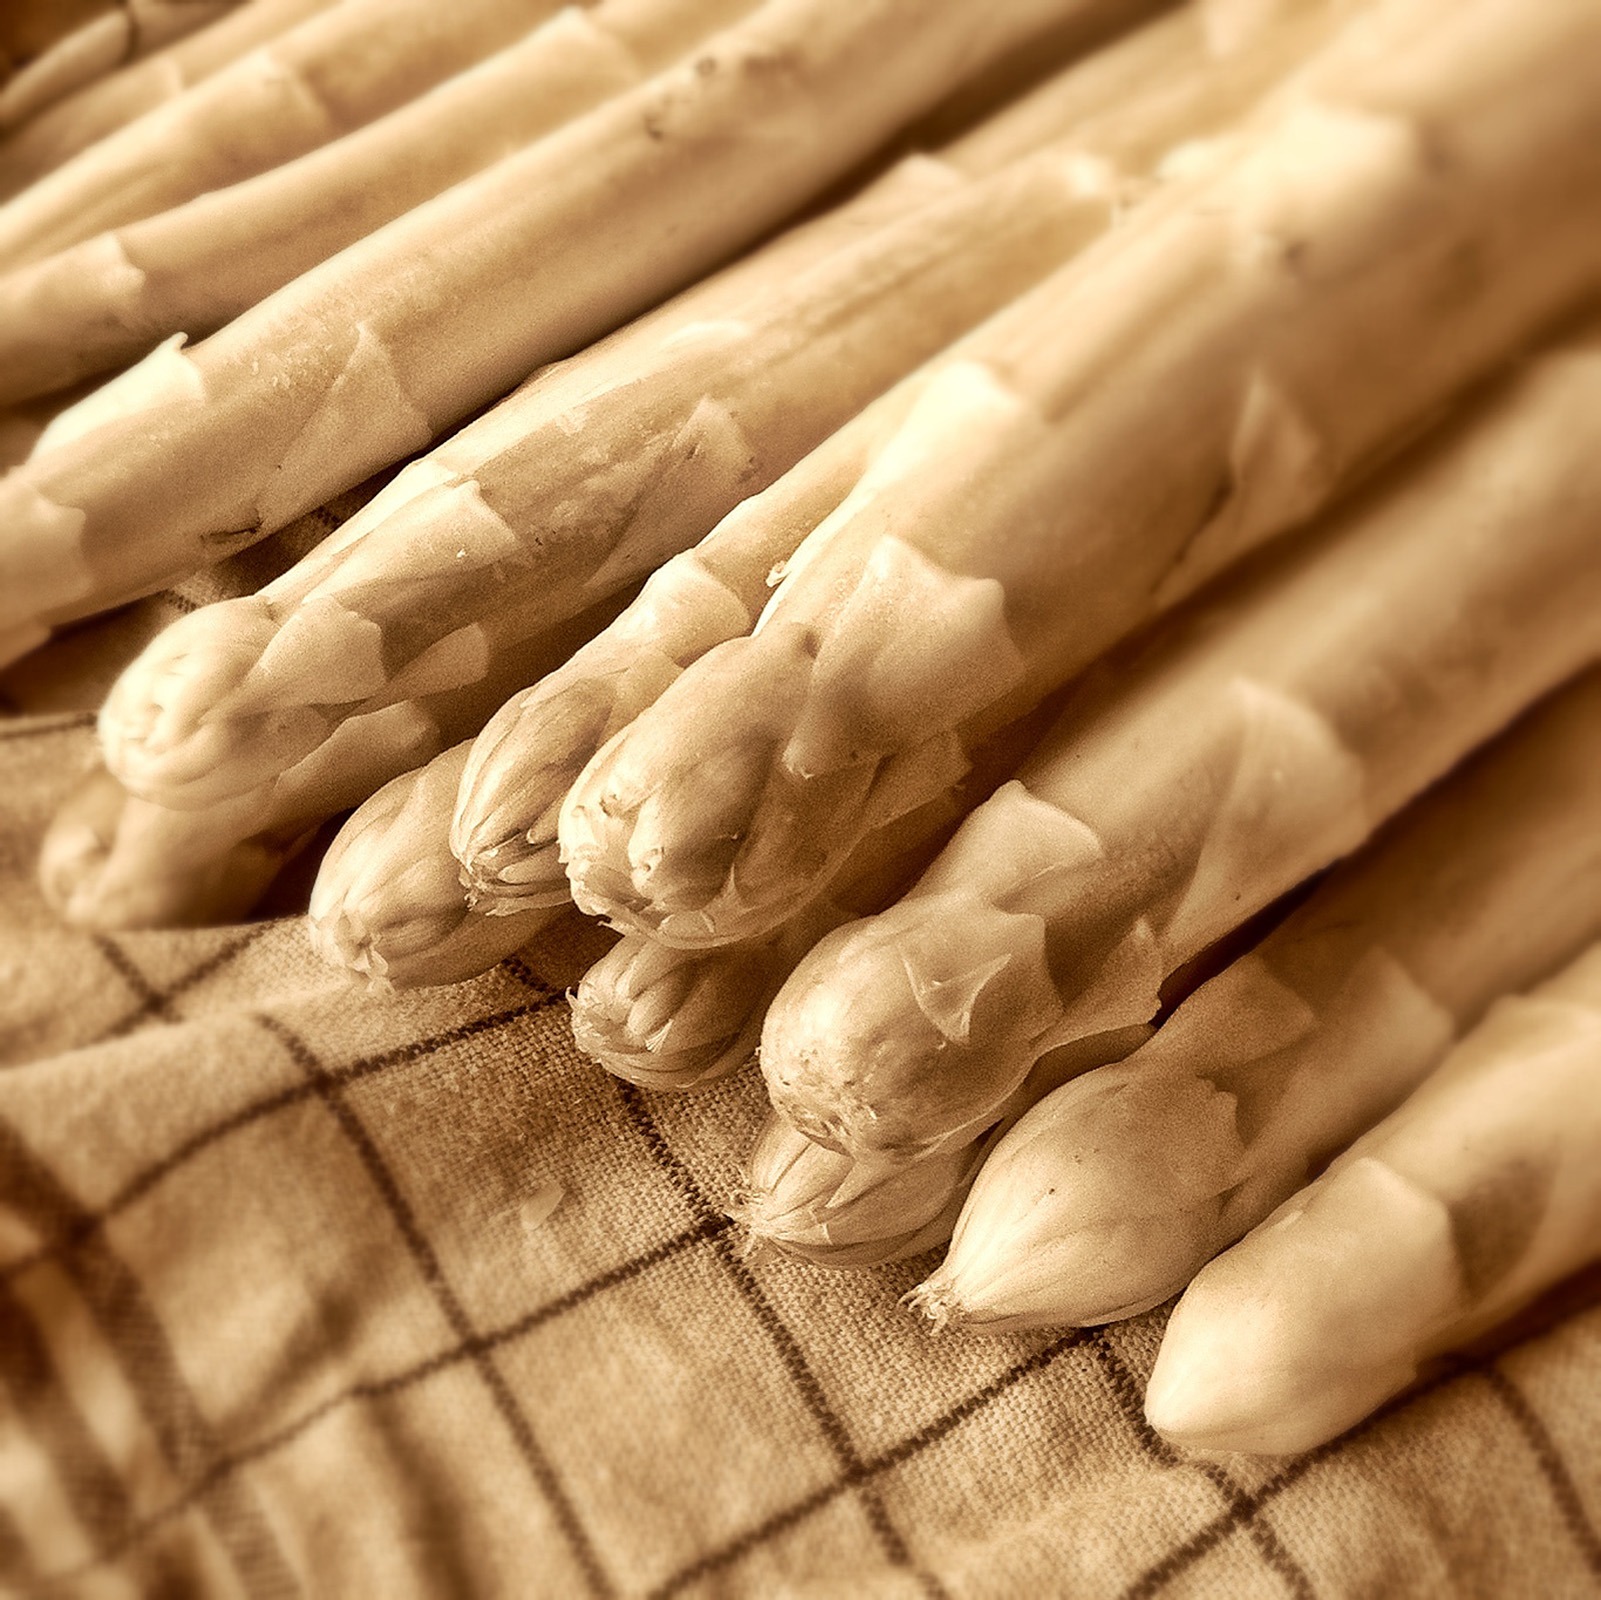
hand, wood, food, kitchen, baking, eat, close up, vegetables, asparagus, flavor, grass family